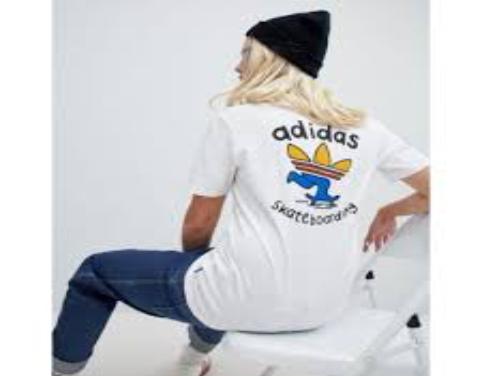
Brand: Adidas SB
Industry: Clothes